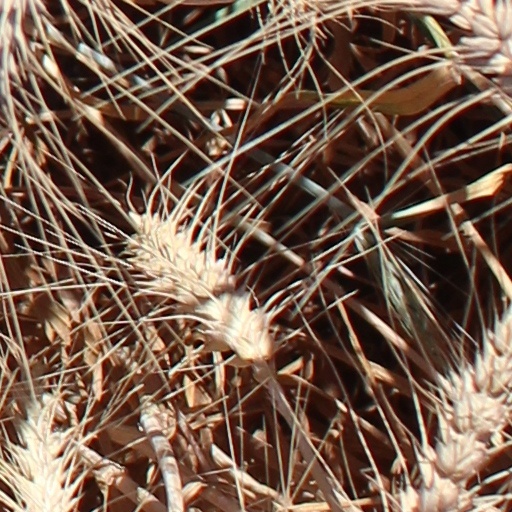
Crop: wheat